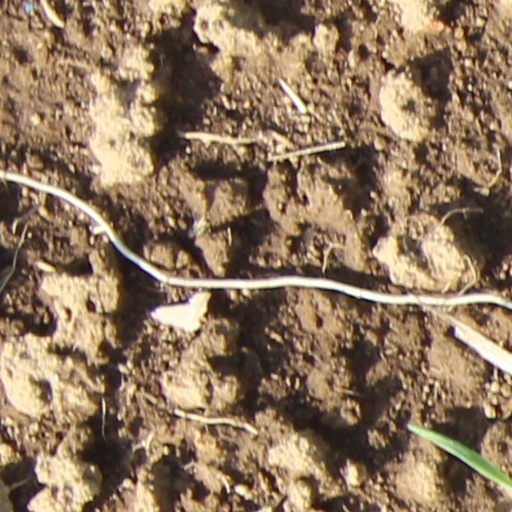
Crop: wheat